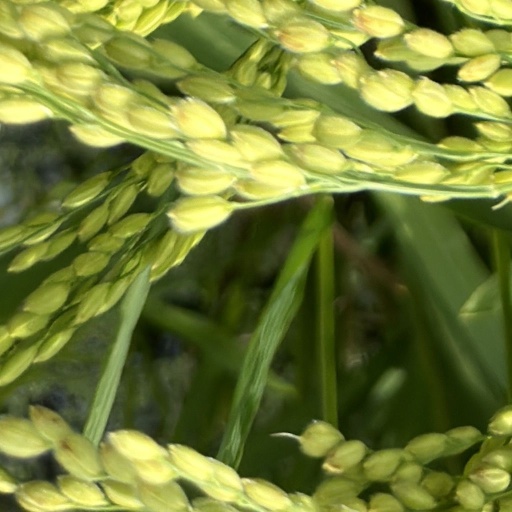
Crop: rice